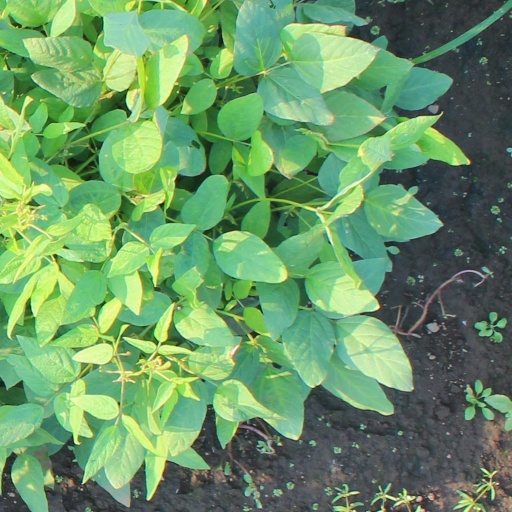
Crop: soybean